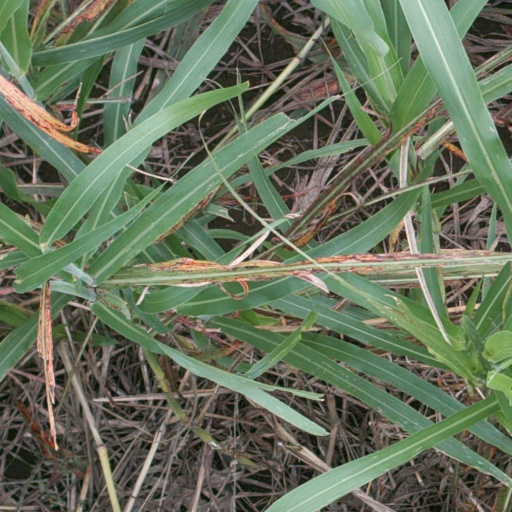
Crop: sorghum